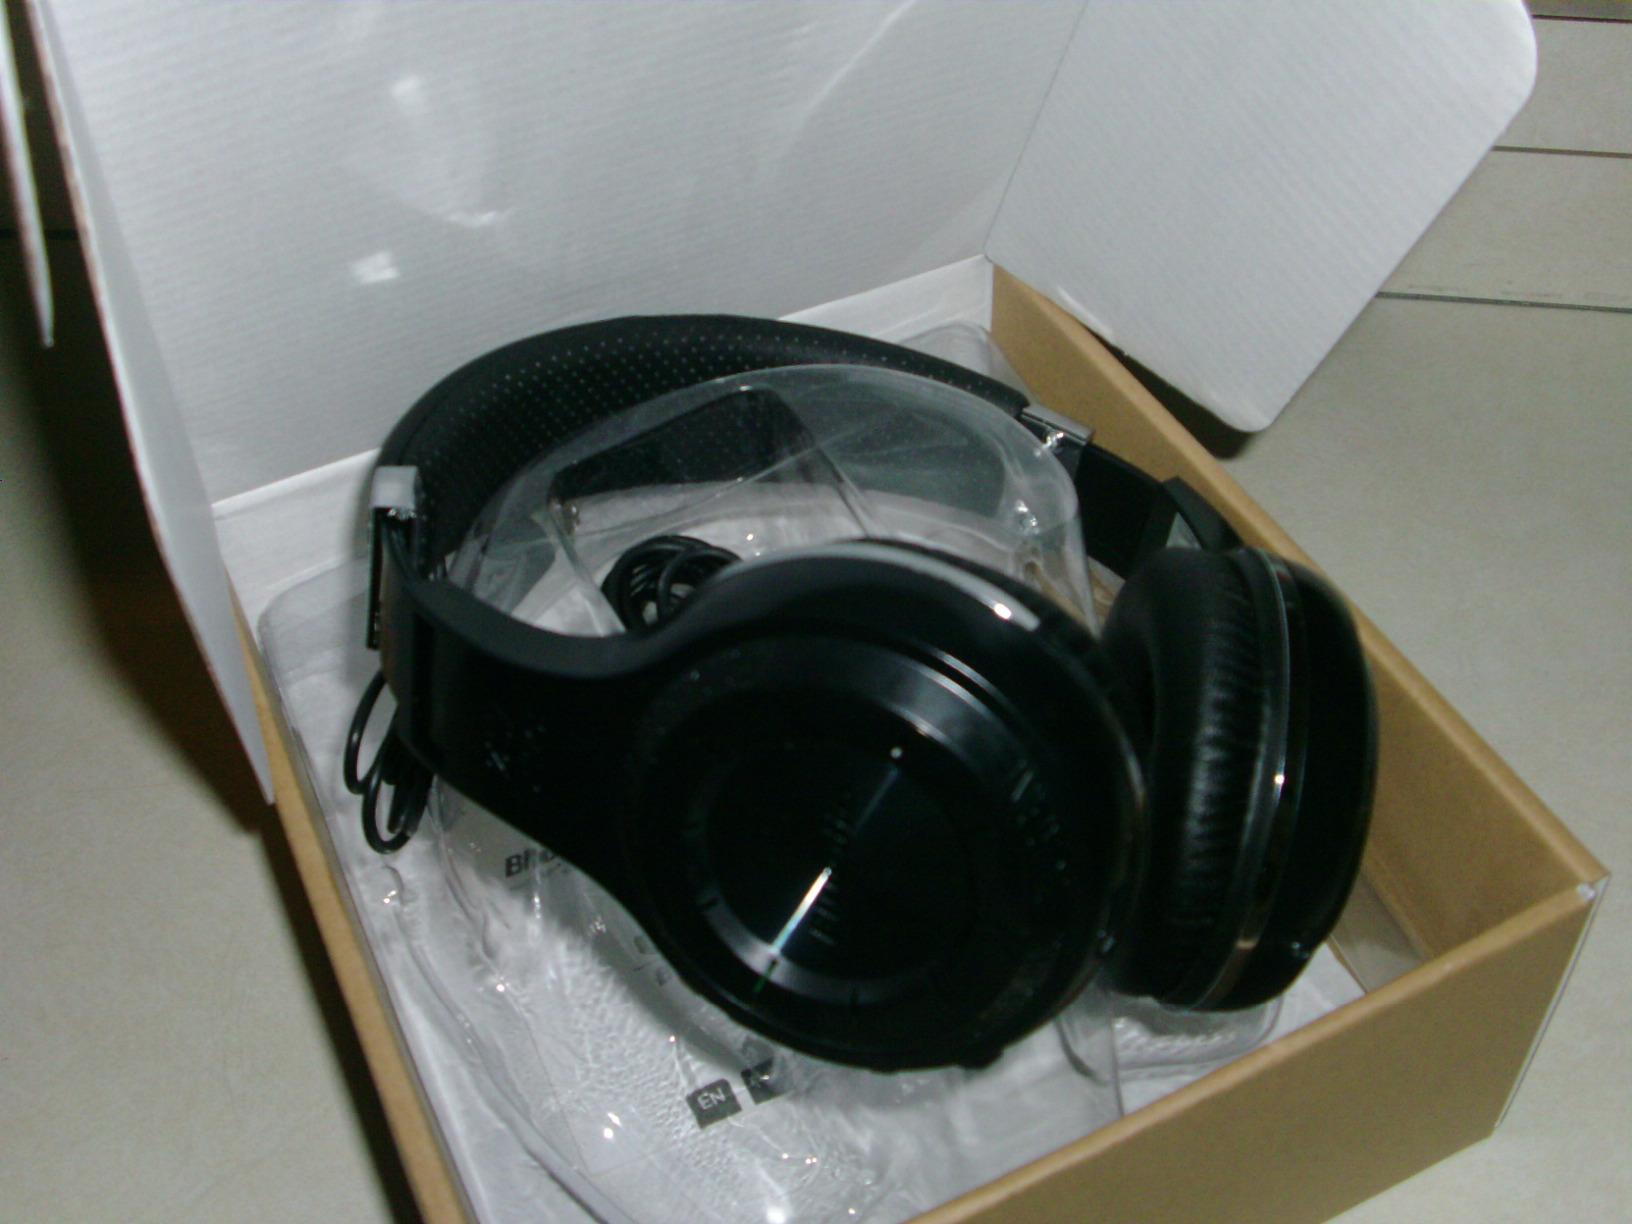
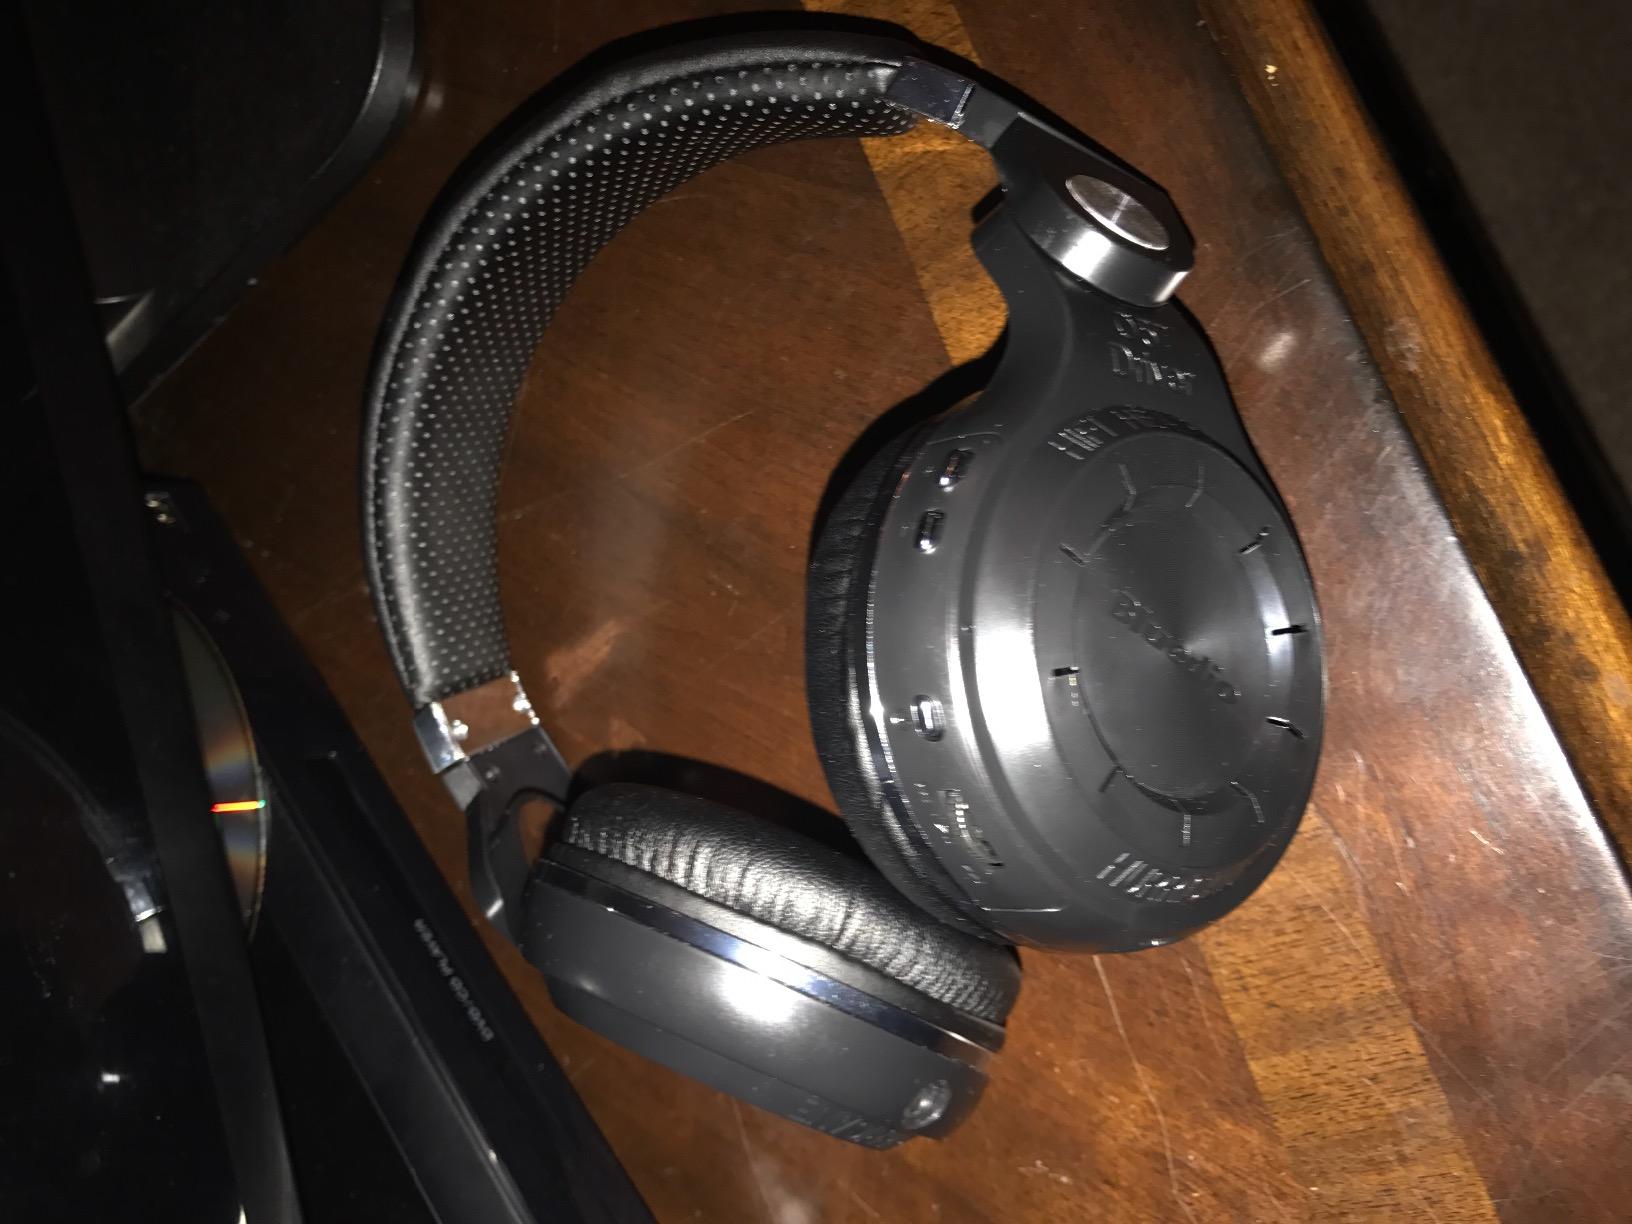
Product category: headphones
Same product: no